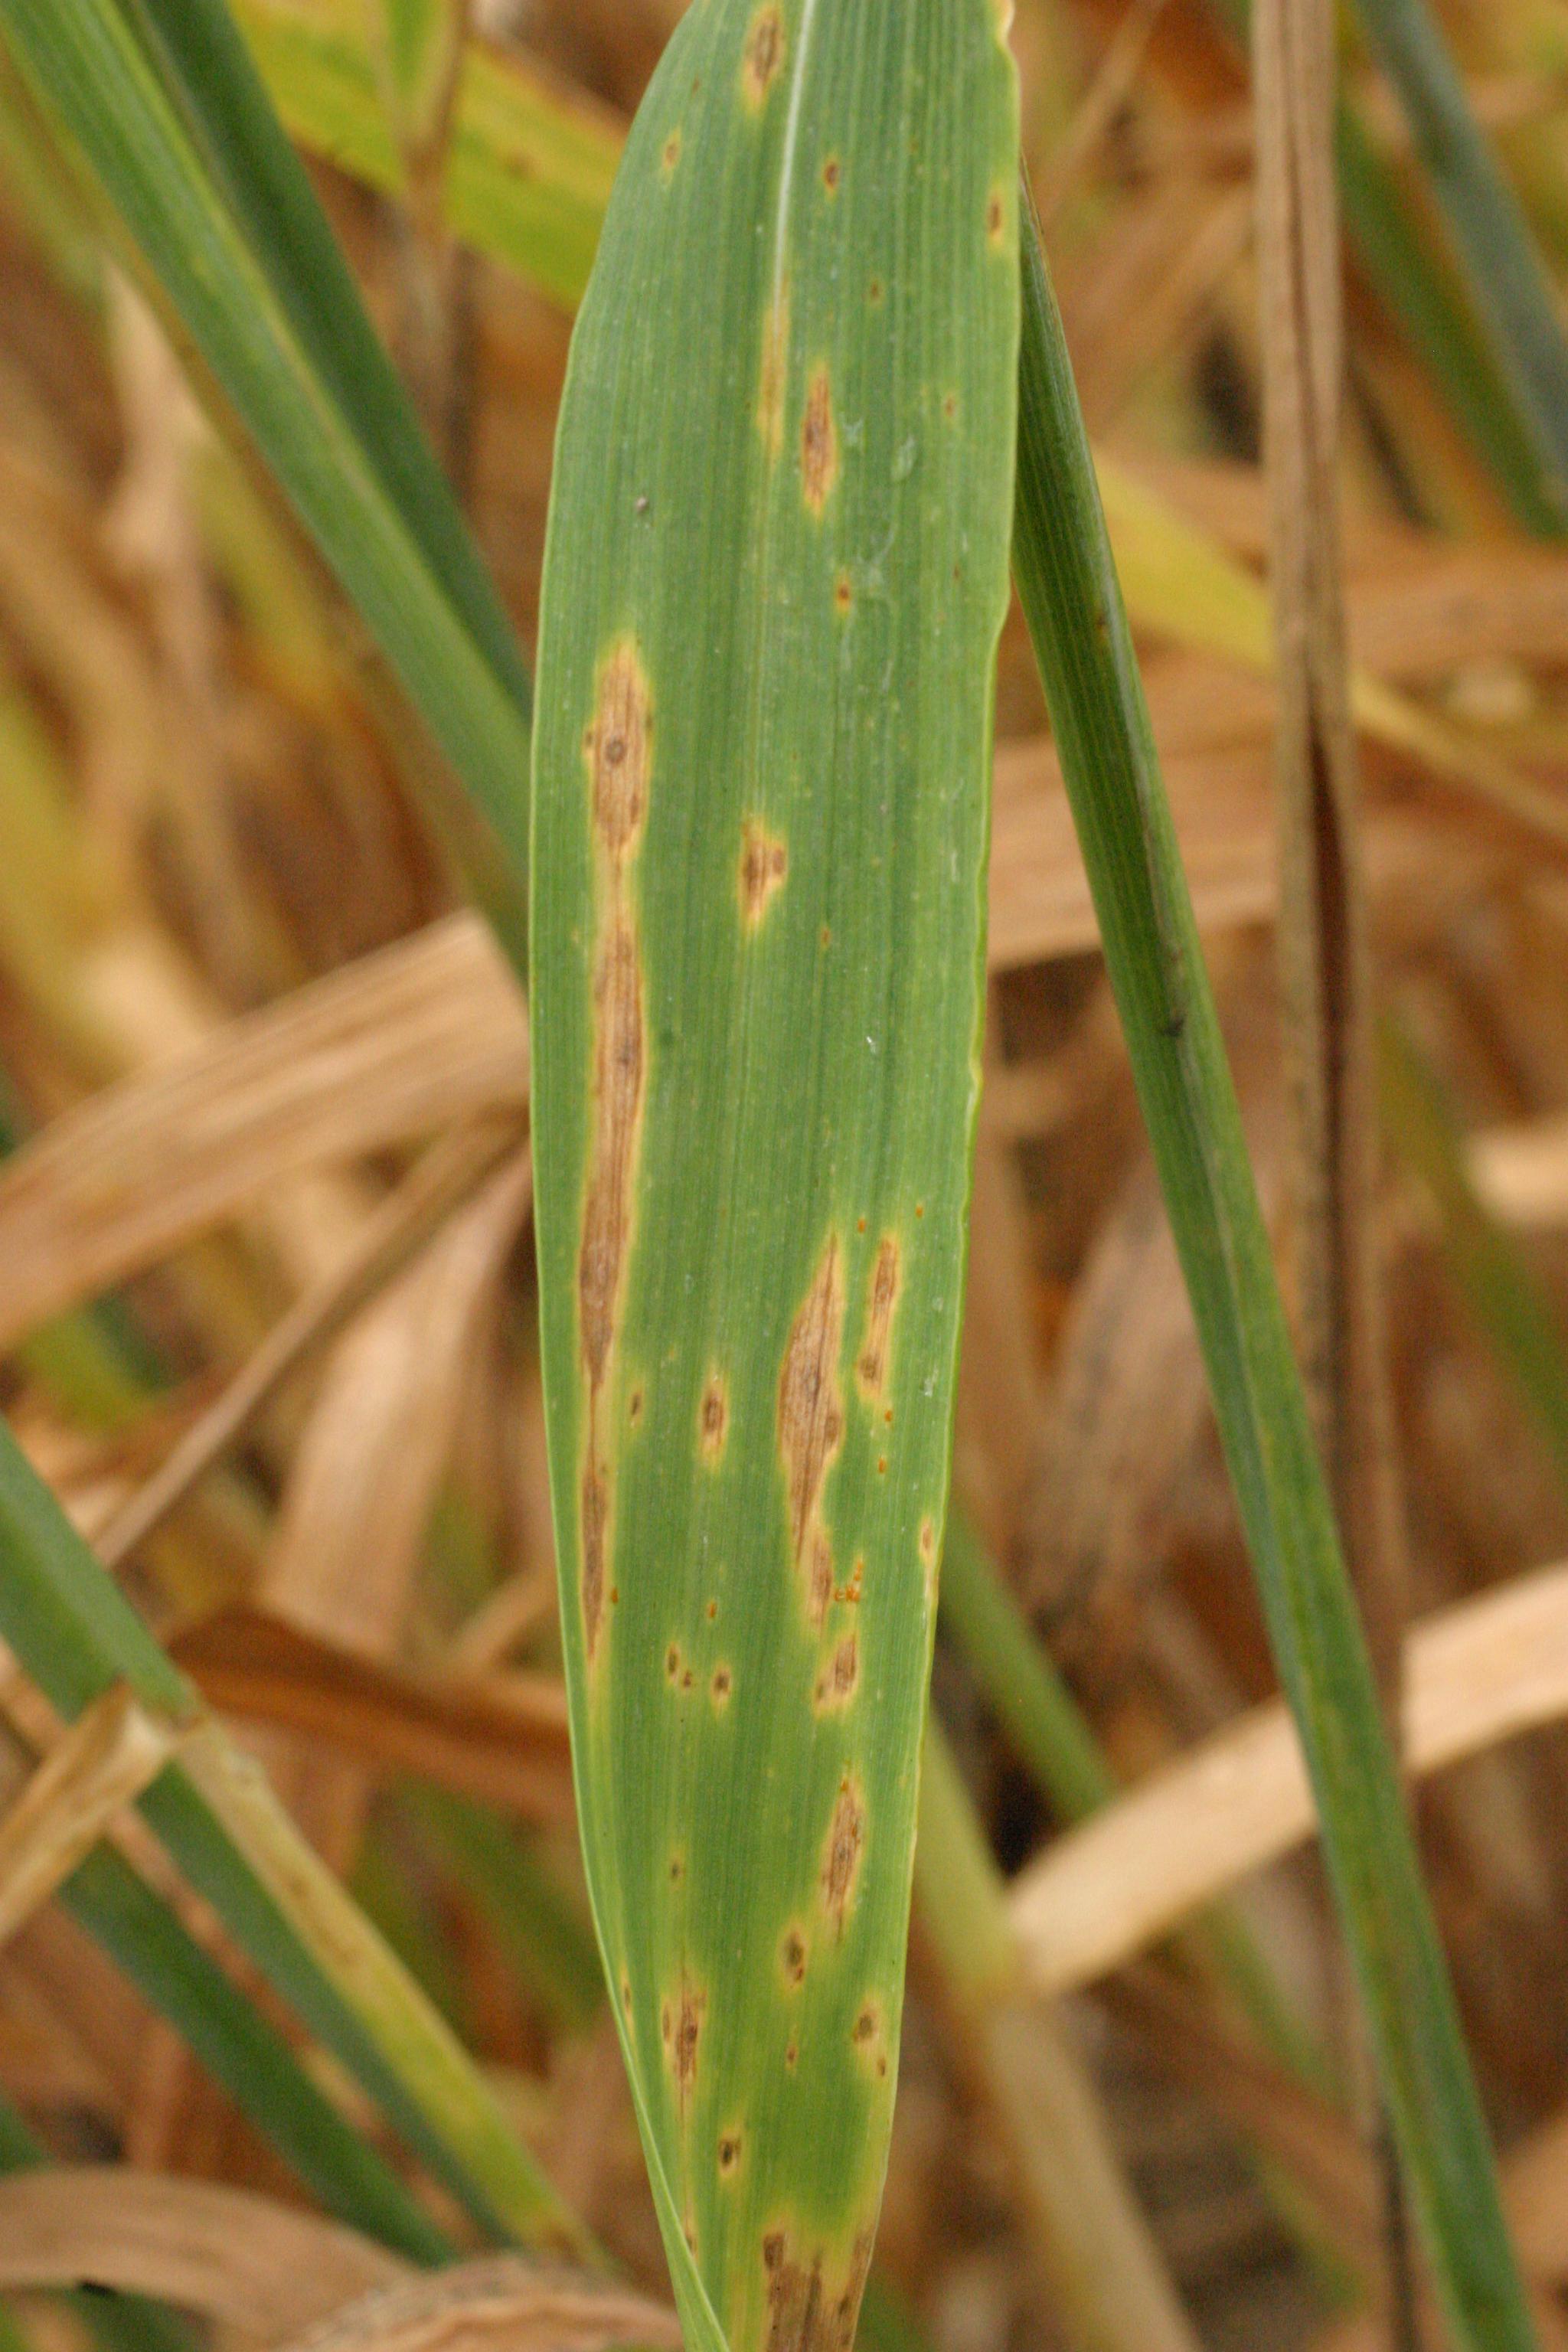
Plant: Wheat
Disease: wheat septoria blotch